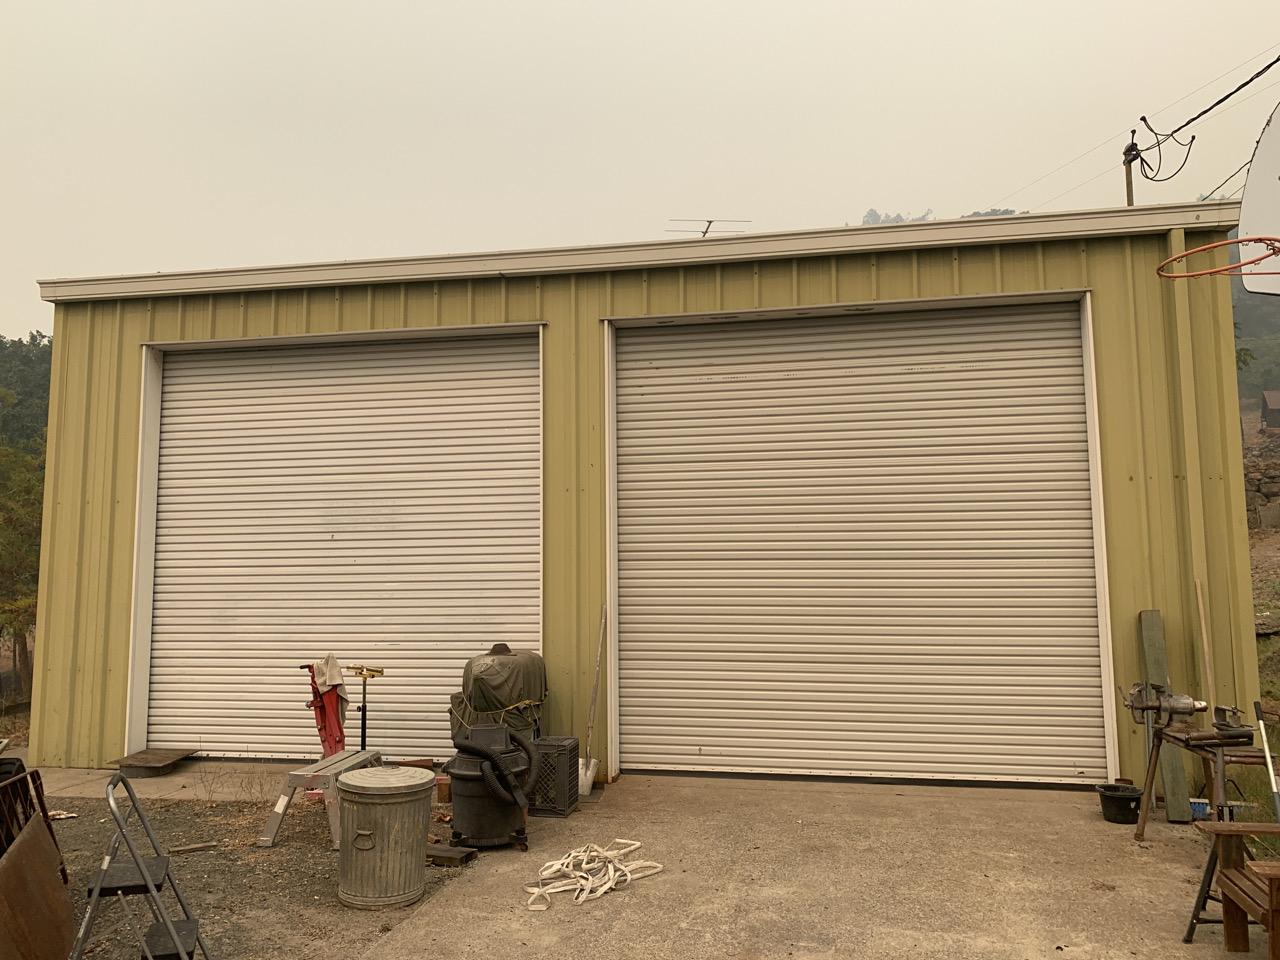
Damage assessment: no_damage